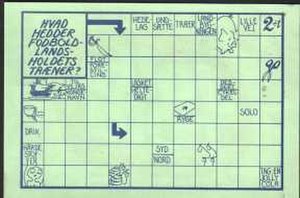
Jolly Cola / Historie
Jolly kryds og tværs.
Jolly Cola er en dansk coladrik, der stammer fra 1959. Den bliver i dag brygget af Bryggeriet Vestfyen, som også producerer Jolly Light, sportsvanden Jolly Time og appelsinsodavanden Jolly Orange. Jolly Cola havde helt op til midten af 1980´erne en markedsandel på omkring 40 % af det danske cola-marked. Mest kendt er Jolly Cola nok for sit slogan ’Sig Jolly til din cola!’. Dette slogan bliver i deres 50-års fødselsdagskampagne i 2009 fulgt op af sloganet ’Free your taste’.